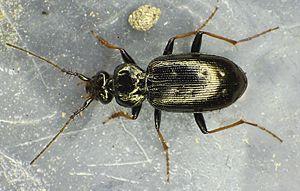
Loricera est un genre de coléoptères de la famille des Carabidae, le seul de la sous-famille des Loricerinae.